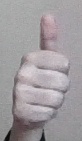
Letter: aleff